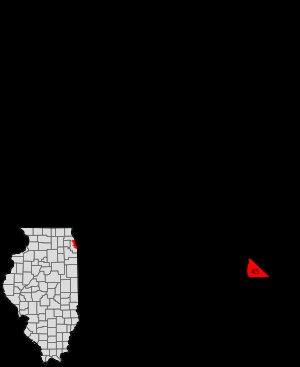
Avalon Park est l'un des 77 secteurs communautaires de la ville de Chicago aux États-Unis.